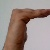
The image shows a hand gesture representing a space in Indian Sign Language.